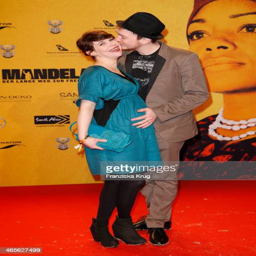
people attend the premiere of the film